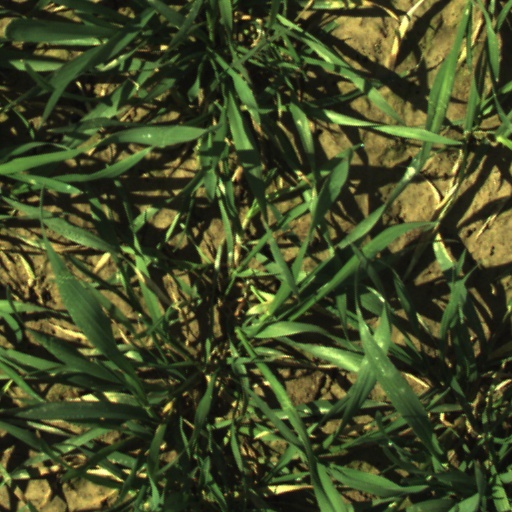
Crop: wheat